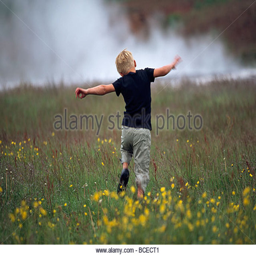
a boy runs through a field of grass and yellow flowers